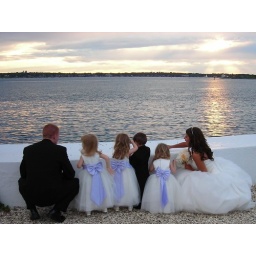
Steph &amp;amp; Mike by the water at dusk with their ring bearer and flower girlsNewport, Rhode IslandJune 22, 2007